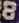
Number: 8